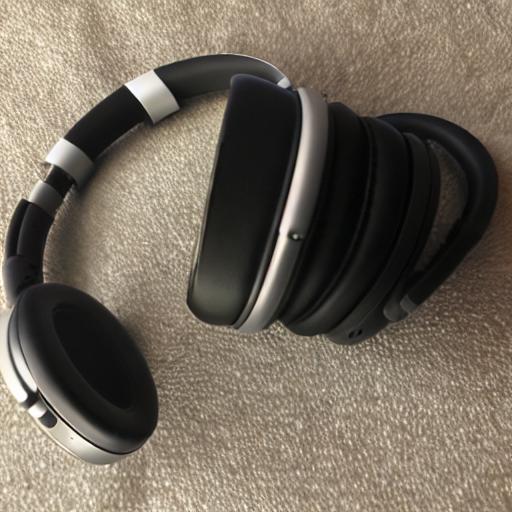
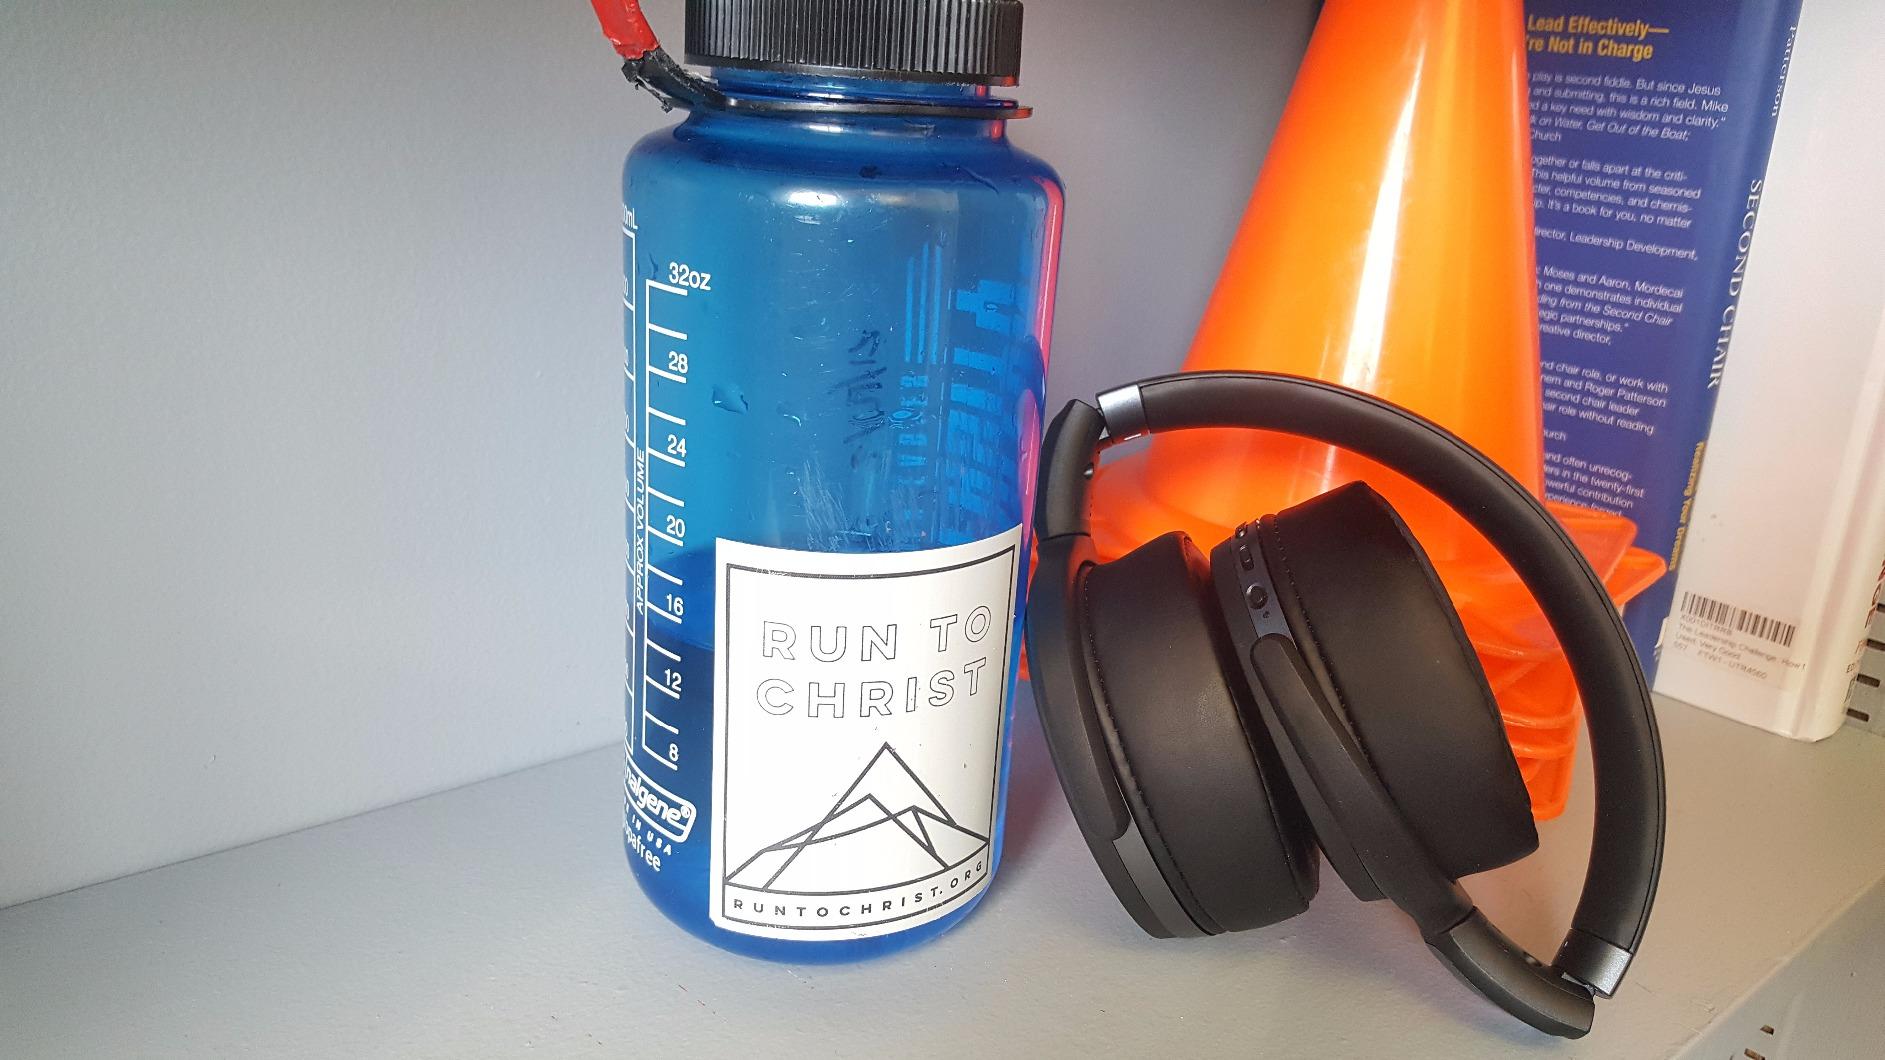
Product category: headphones
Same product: no